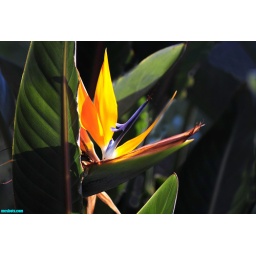
bird of paradise at the tropical terrace in solstice canyon